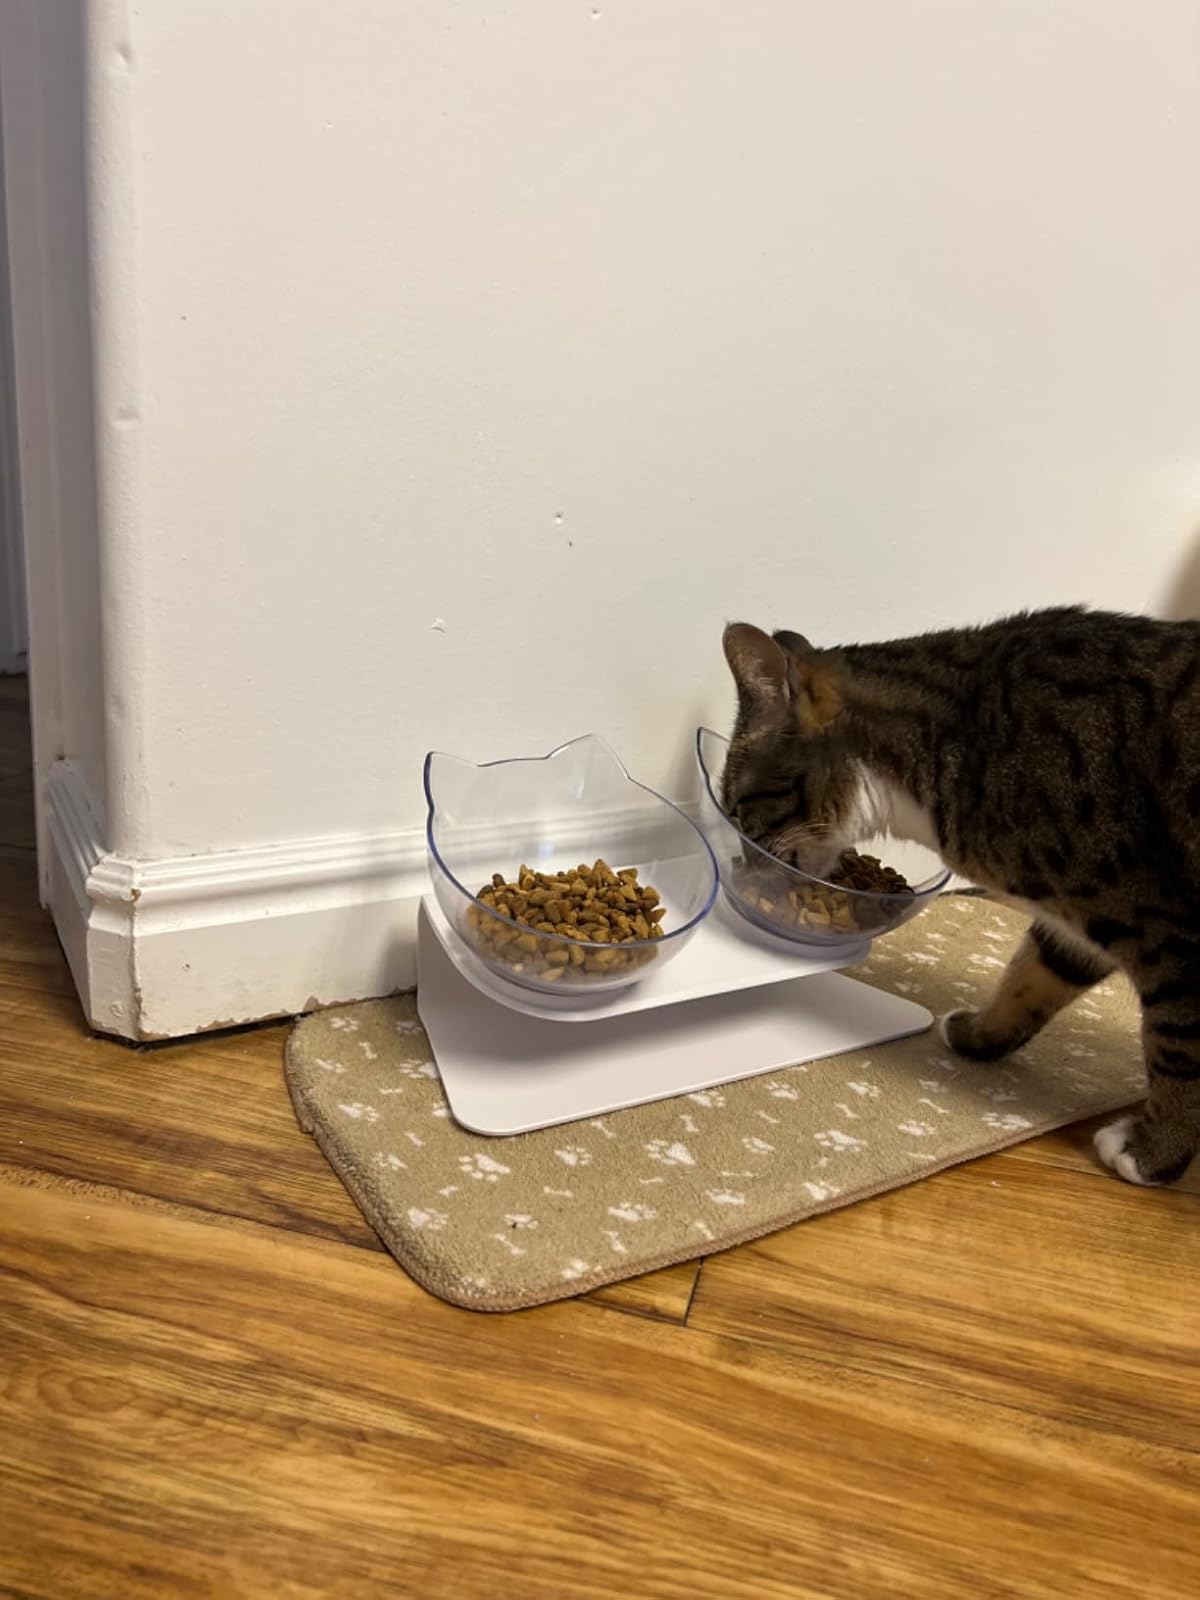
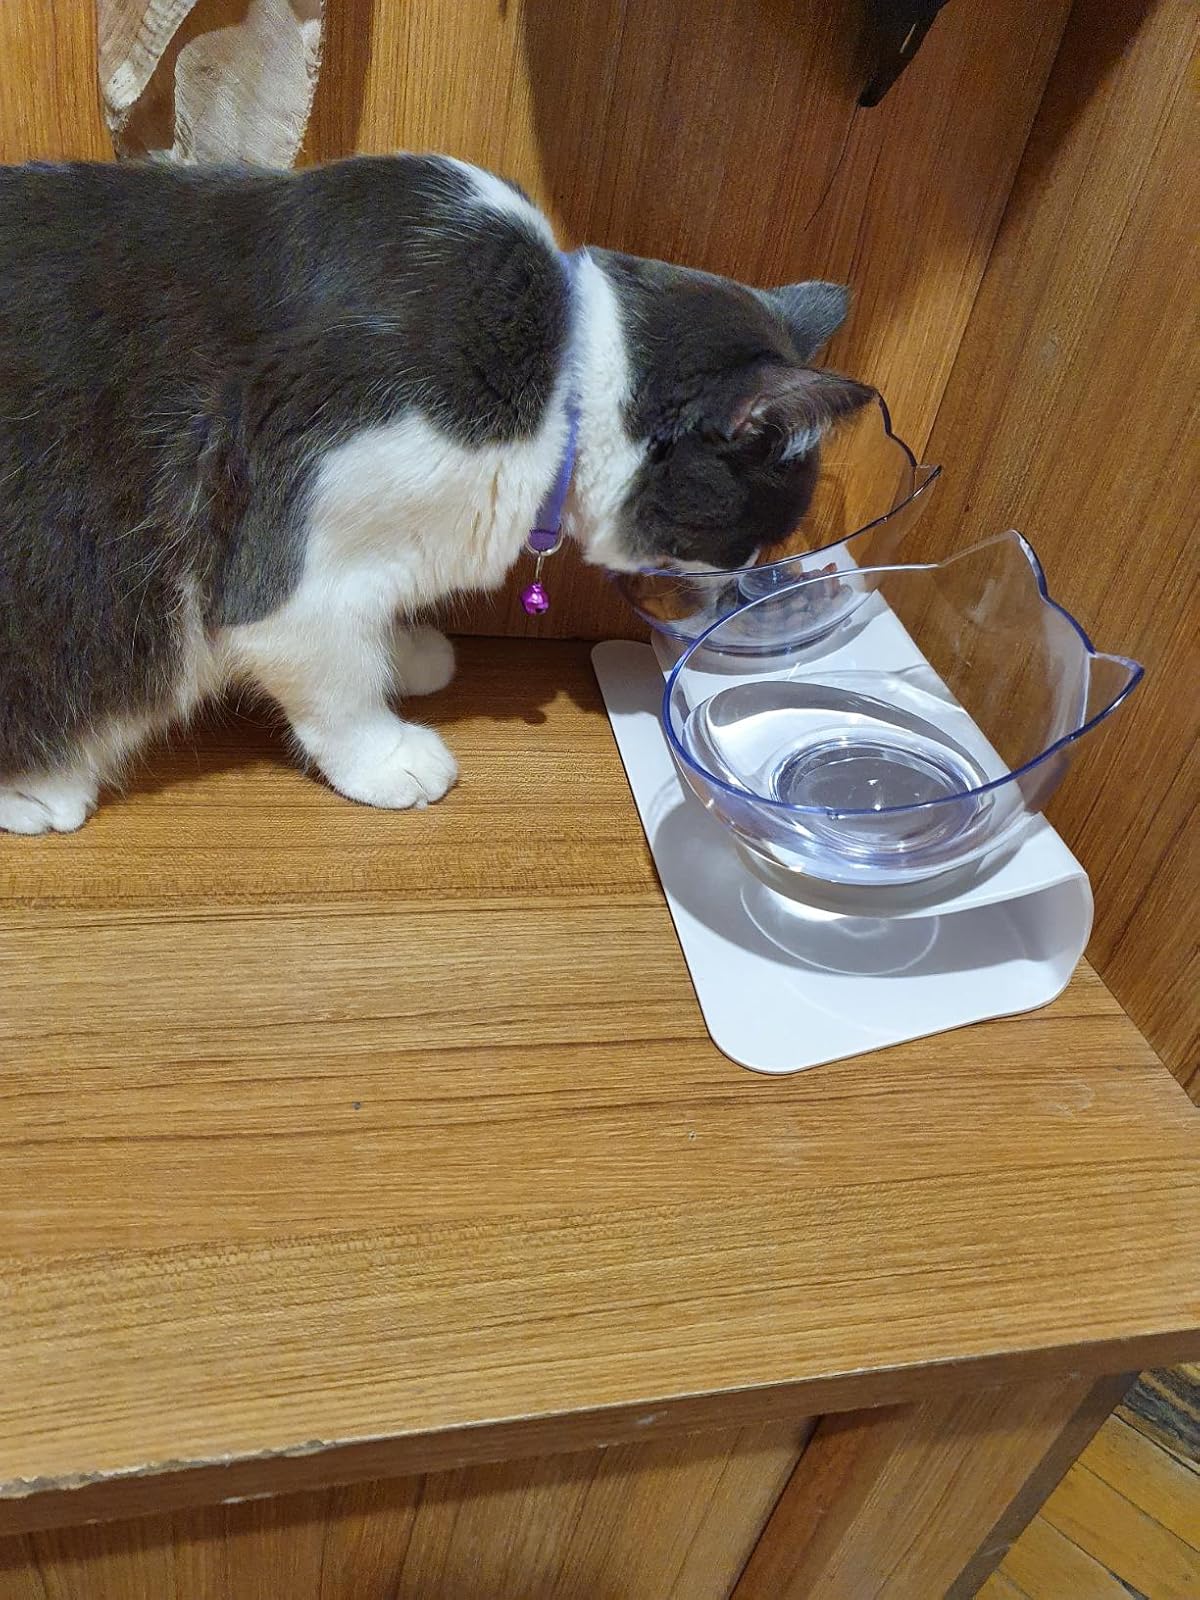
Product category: items_bowl
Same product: yes